Saint Helena

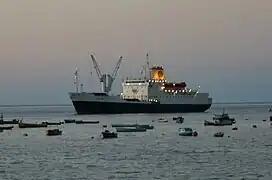
RMS "St Helena" in James Bay

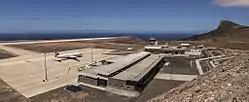
Saint Helena Airport in 2016

Saint Helena has long been known for its high proportion of endemic birds and vascular plants. The highland areas contain most of the 400 endemic species recognised to date. Much of the island has been identified by BirdLife International as being important for bird conservation, especially the endemic Saint Helena plover or wirebird, and for seabirds breeding on the offshore islets and stacks, in the north-east and the south-west Important Bird Areas.